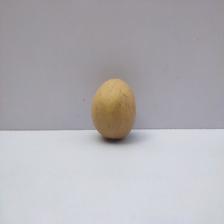
Size: Medium